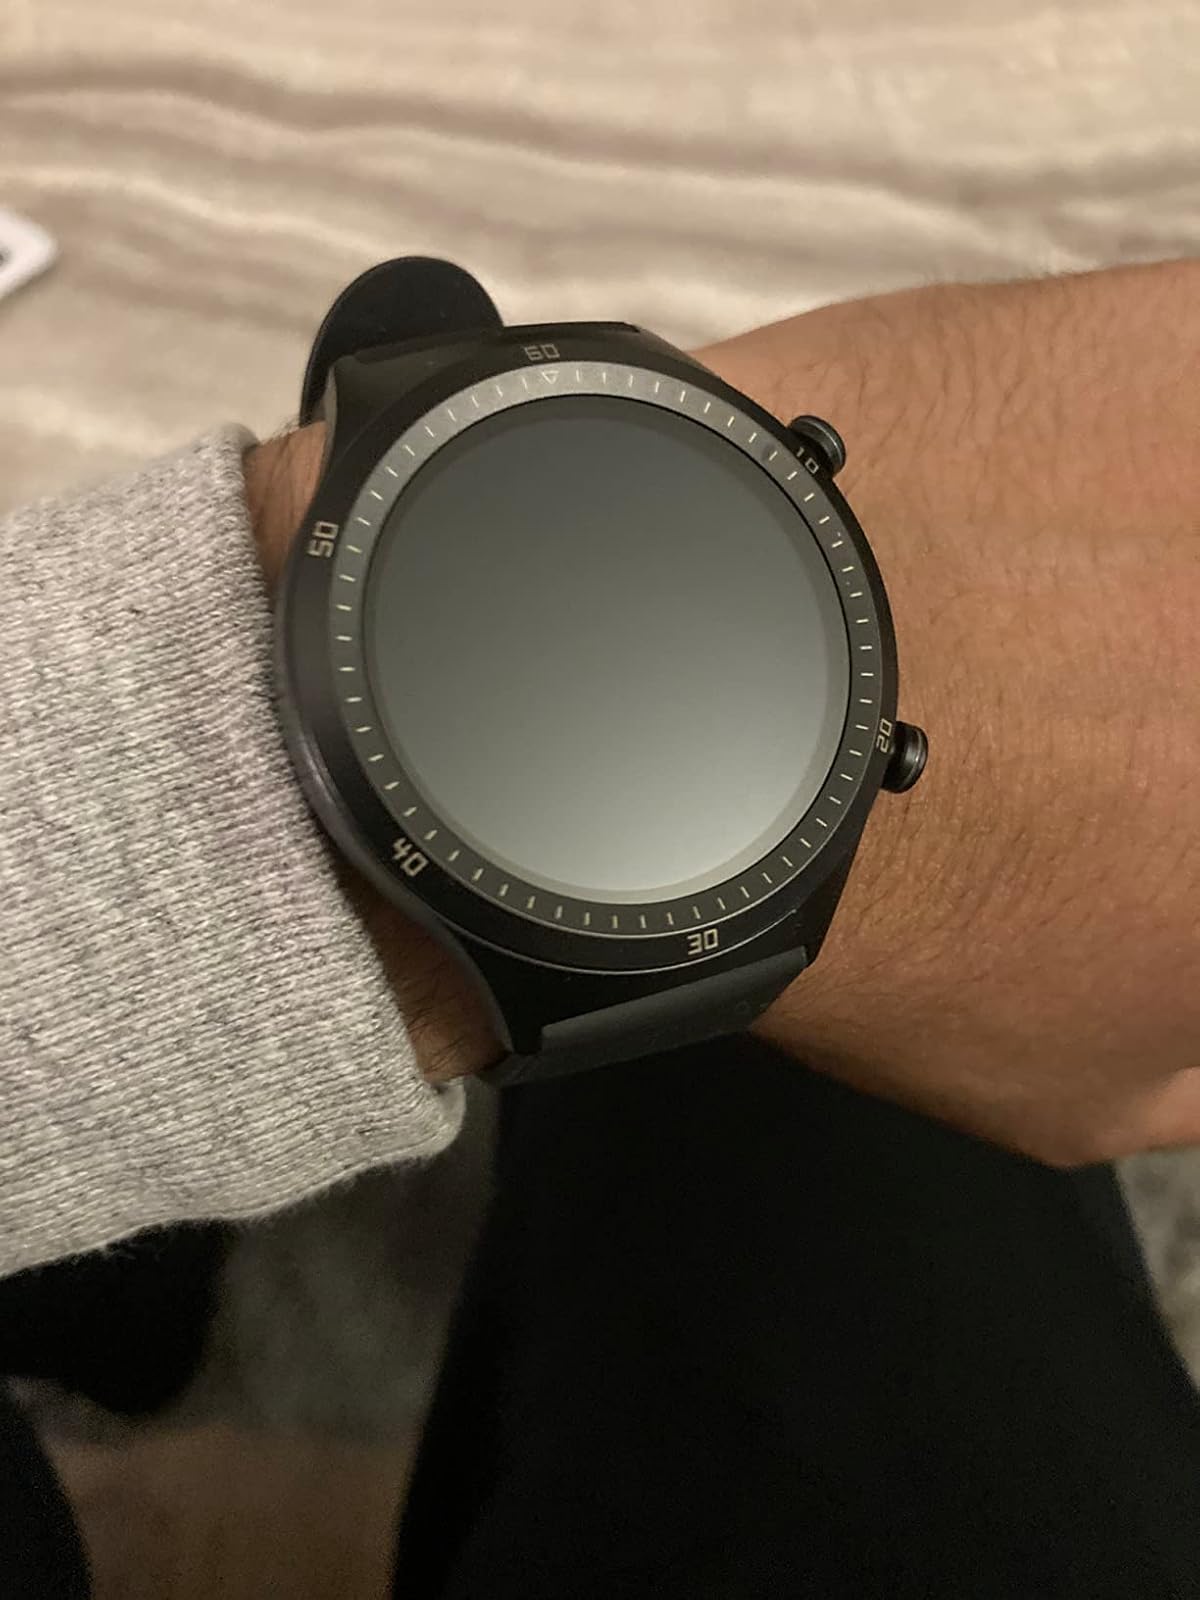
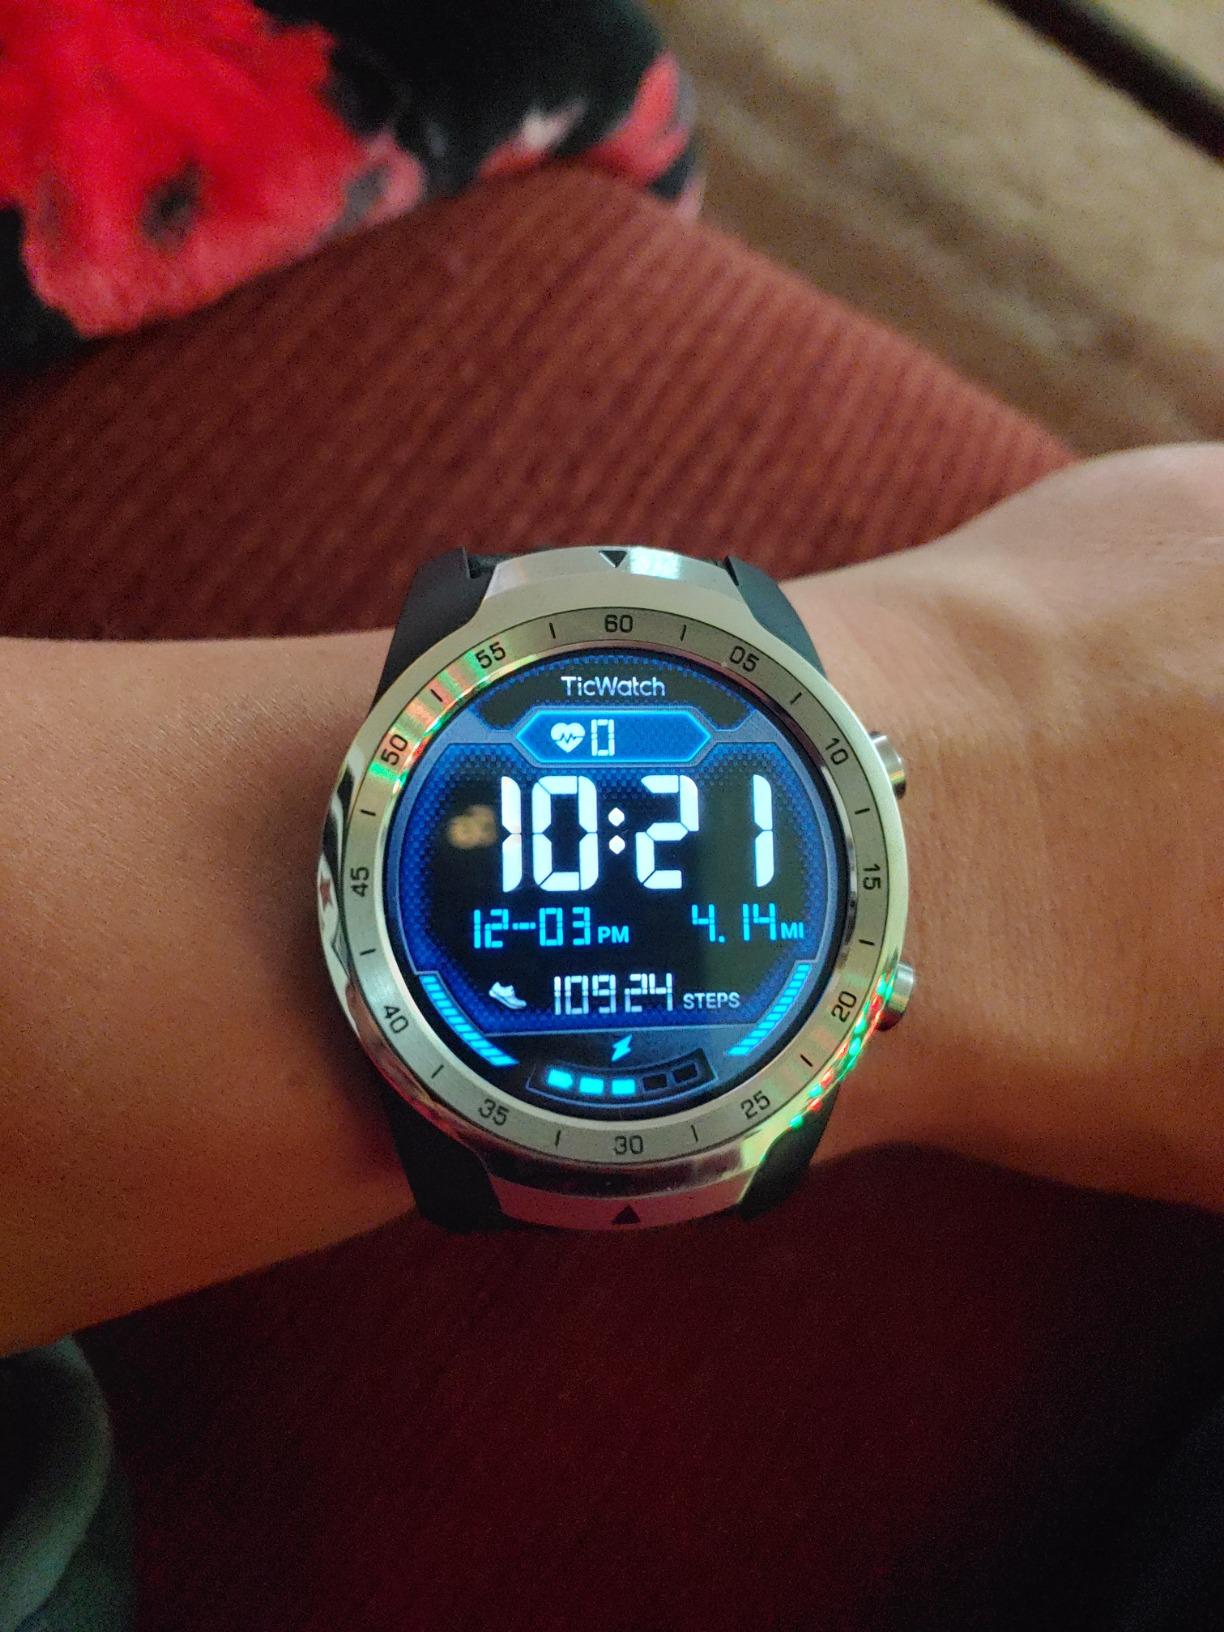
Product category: smartwatch
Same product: no